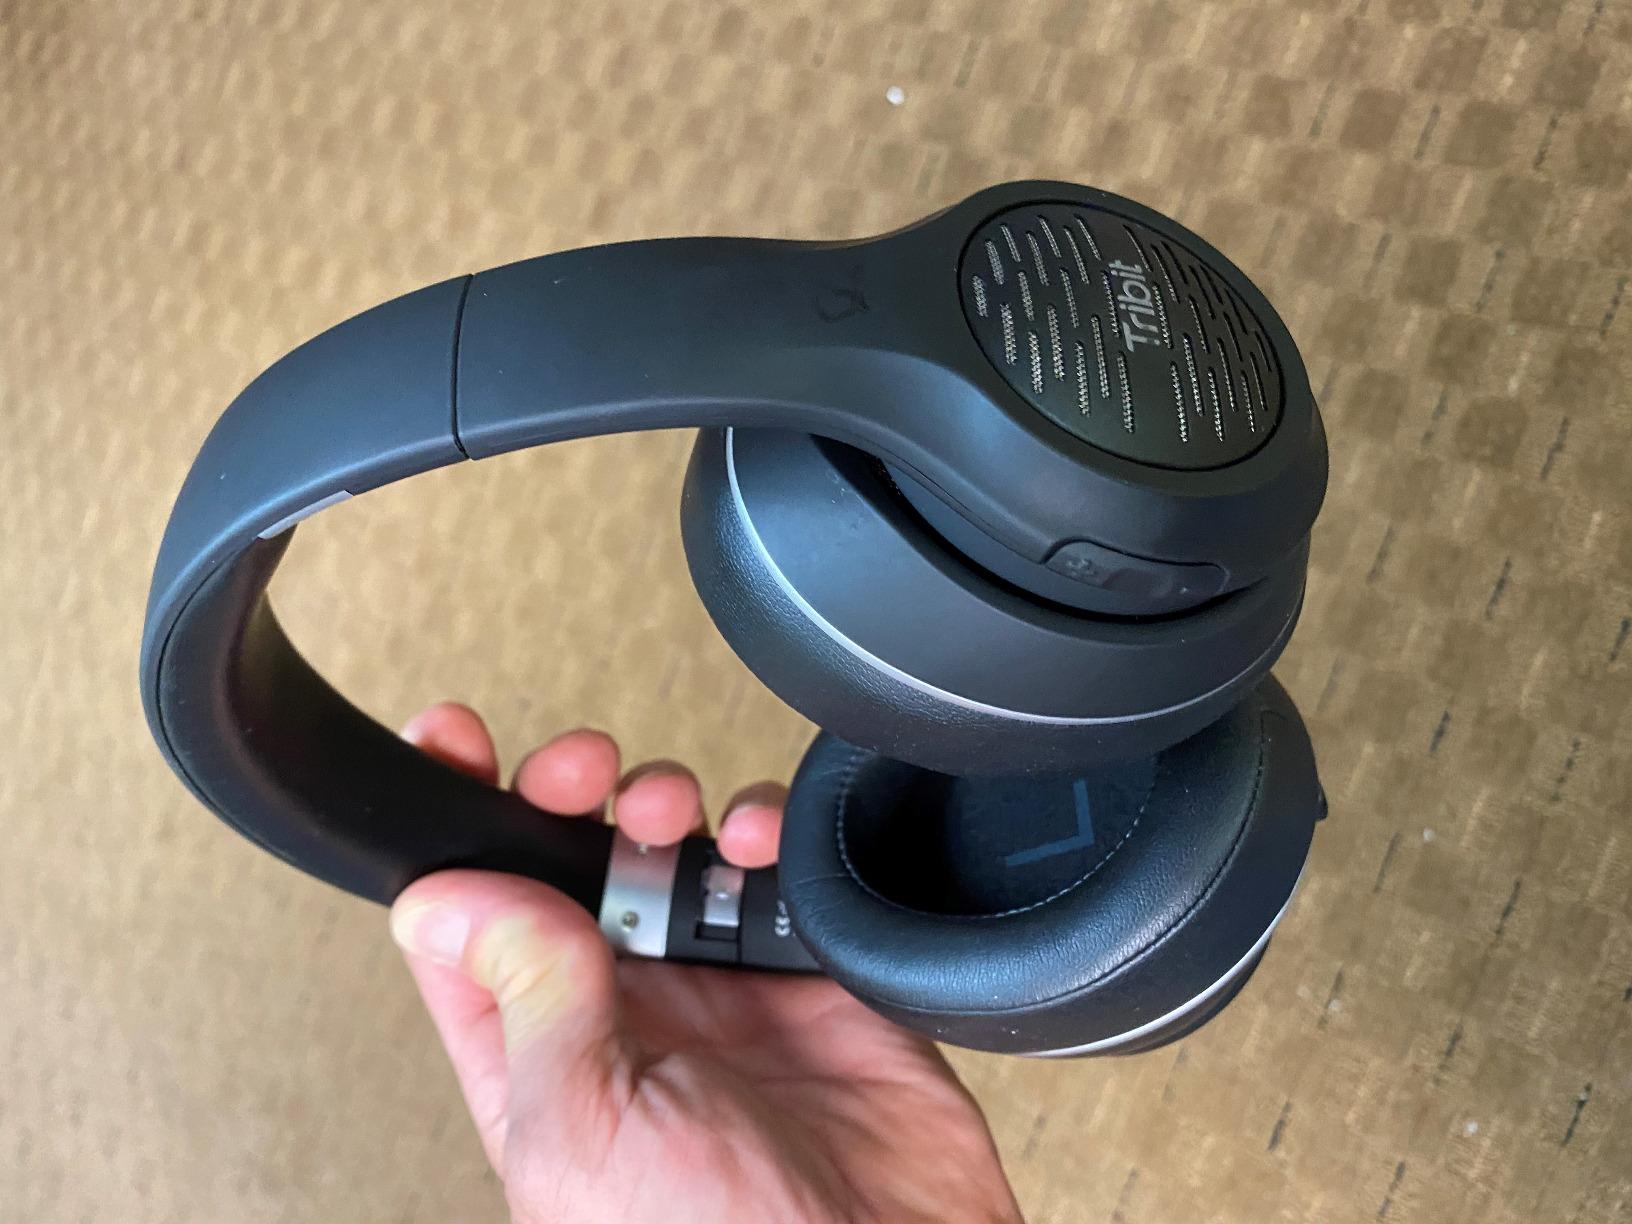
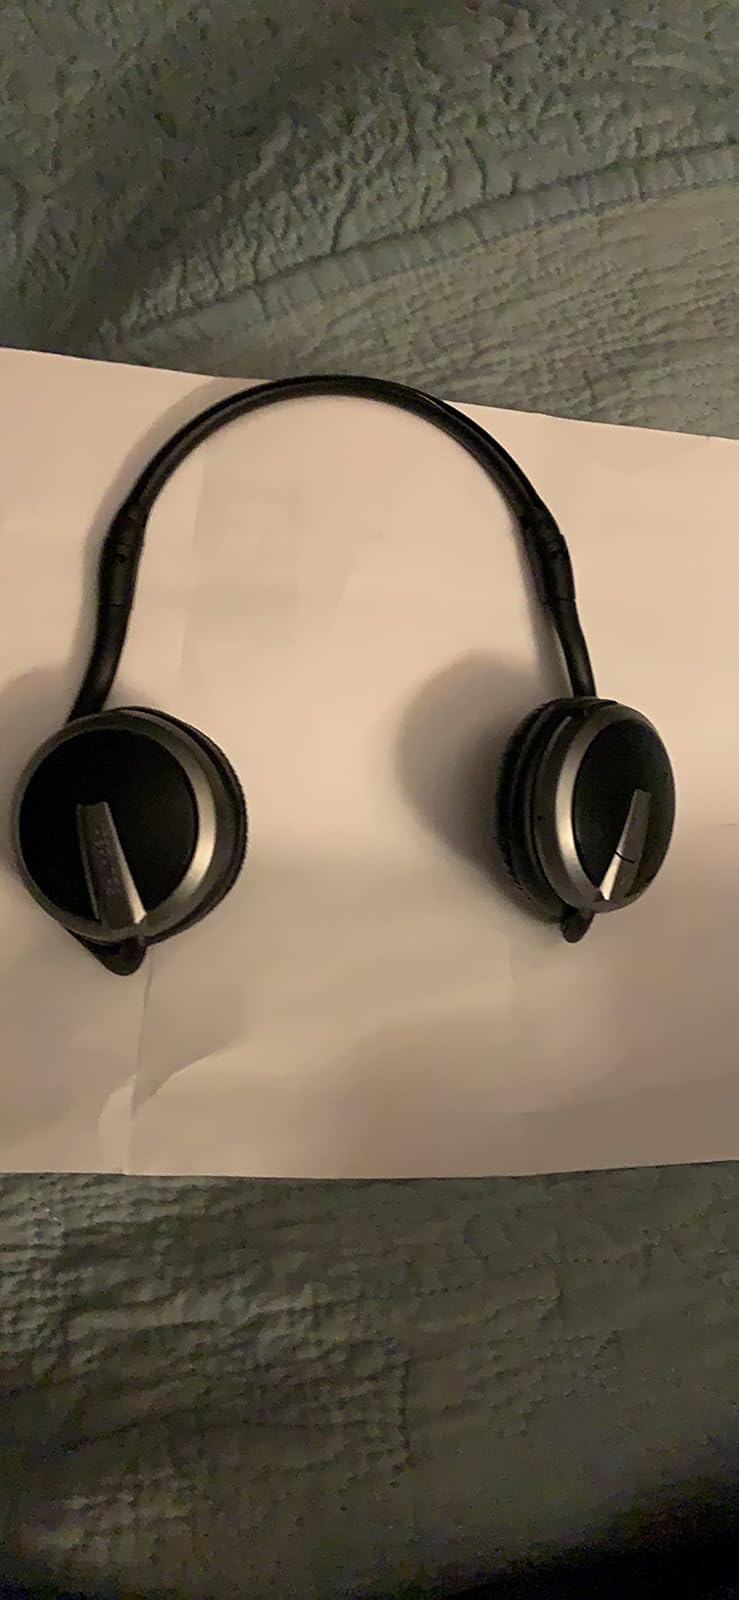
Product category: headphones
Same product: no